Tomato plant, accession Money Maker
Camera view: tilt-top (135 deg); turntable rotation: 270 degrees
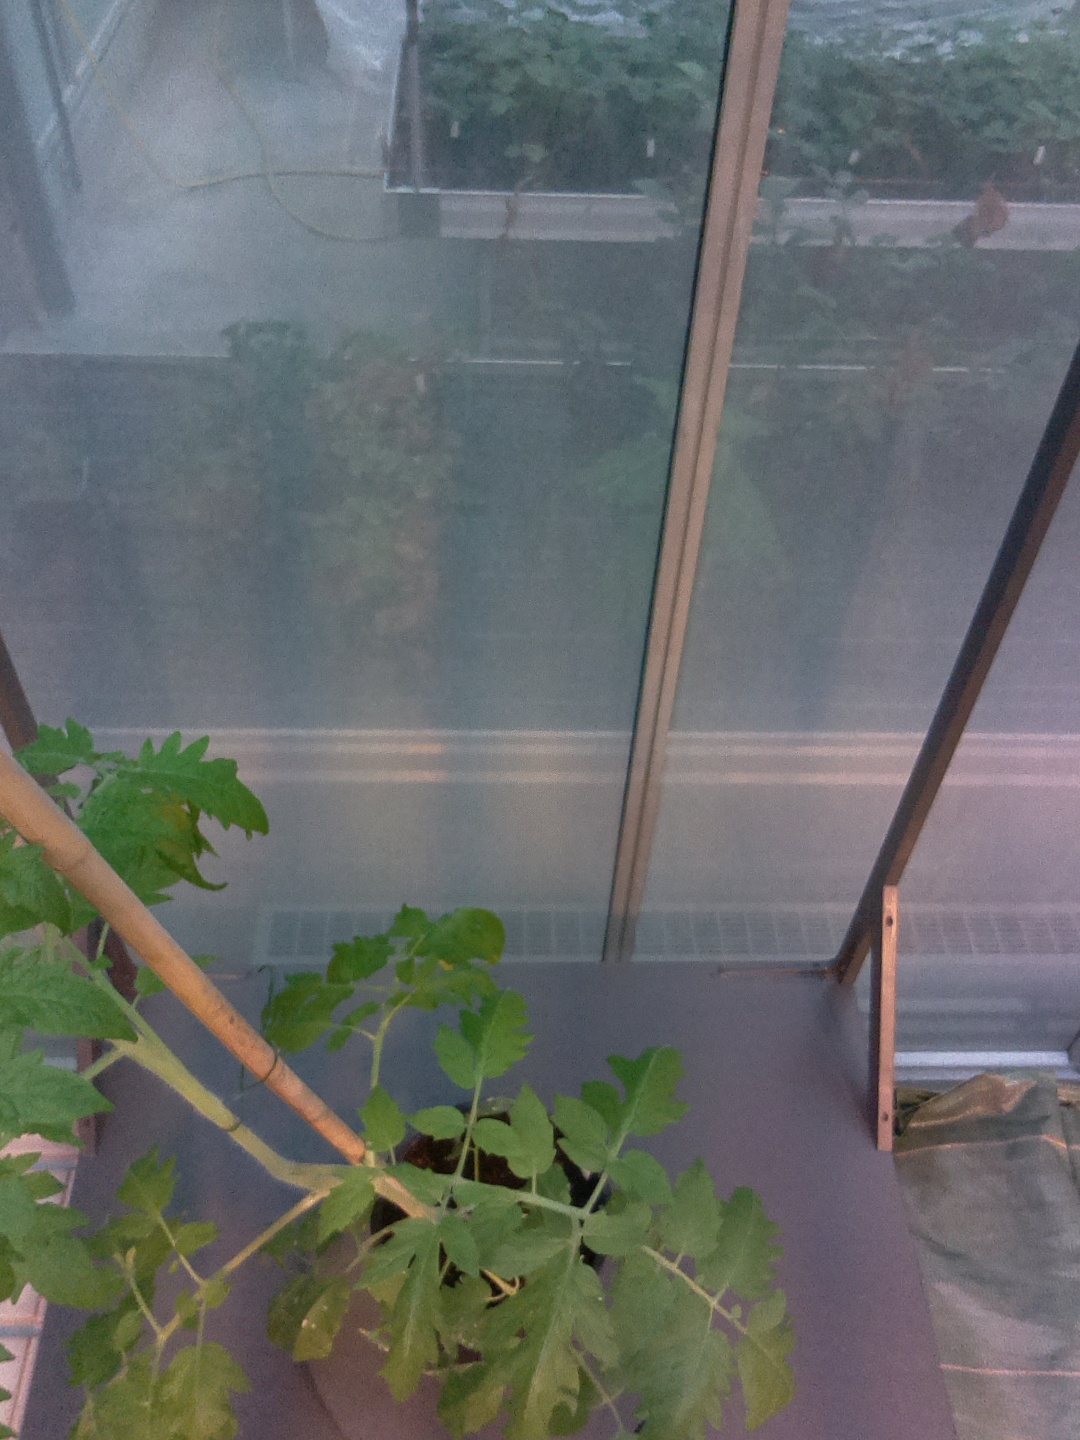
BBCH growth stage 60: First flowers open